The Fitzgeralds and the Kennedys

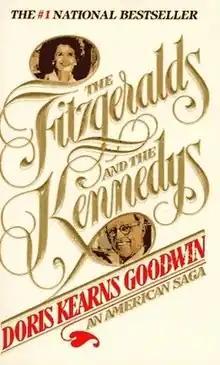
First edition

The Fitzgeralds and the Kennedys is a 1987 book written by Doris Kearns Goodwin and published by Simon & Schuster. It covers two Boston Irish American families, the Kennedys and the Fitzgeralds, from John F. Fitzgerald's baptism to John Fitzgerald Kennedy's inauguration. Upon its release, the book's insightfulness and detail were generally praised by several publications. However, in 2002, "The Weekly Standard" determined that the book plagiarised three other books, which were subject to criticism.